Coronavirus

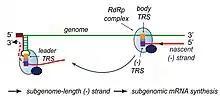
Transcription of nested mRNAs

A number of the nonstructural proteins coalesce to form a multi-protein replicase-transcriptase complex (RTC). The main replicase-transcriptase protein is the RNA-dependent RNA polymerase (RdRp). It is directly involved in the replication and transcription of RNA from an RNA strand. The other nonstructural proteins in the complex assist in the replication and transcription process. The exoribonuclease nonstructural protein, for instance, provides extra fidelity to replication by providing a proofreading function which the RNA-dependent RNA polymerase lacks.